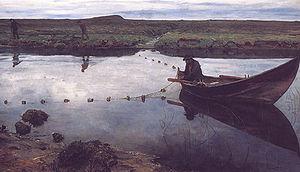
Un filet maillant est un filet de pêche commun utilisé dans la pêche commerciale et artisanale dans l'ensemble des océans et dans certains estuaires. Selon Murphy et Willis, les filets maillant sont :